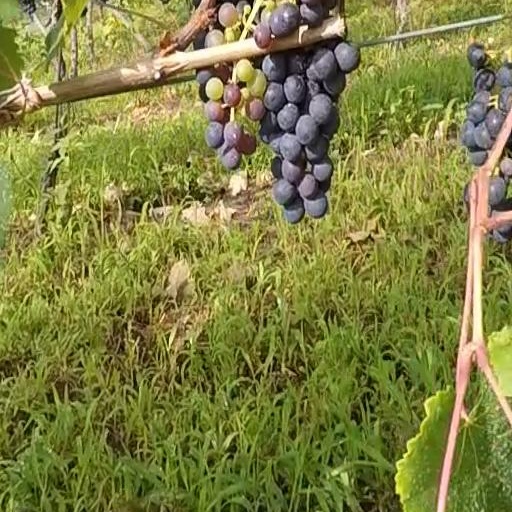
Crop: grape